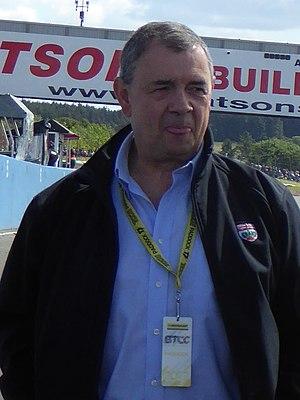
John Cleland. est un pilote automobile écossais à la retraite. Il a couru dans les courses d'autocross et les courses de côte dans les années 1970, avant d'atteindre le succès dans les voitures de productions britanniques et des championnats Thundersaloon, avant de rejoindre Vauxhall en 1989 pour le championnat de Grande-Bretagne des voitures de tourisme. Il est actuellement cocommentateur aux côtés de Martin Haven pour le WTCC sur Eurosport.